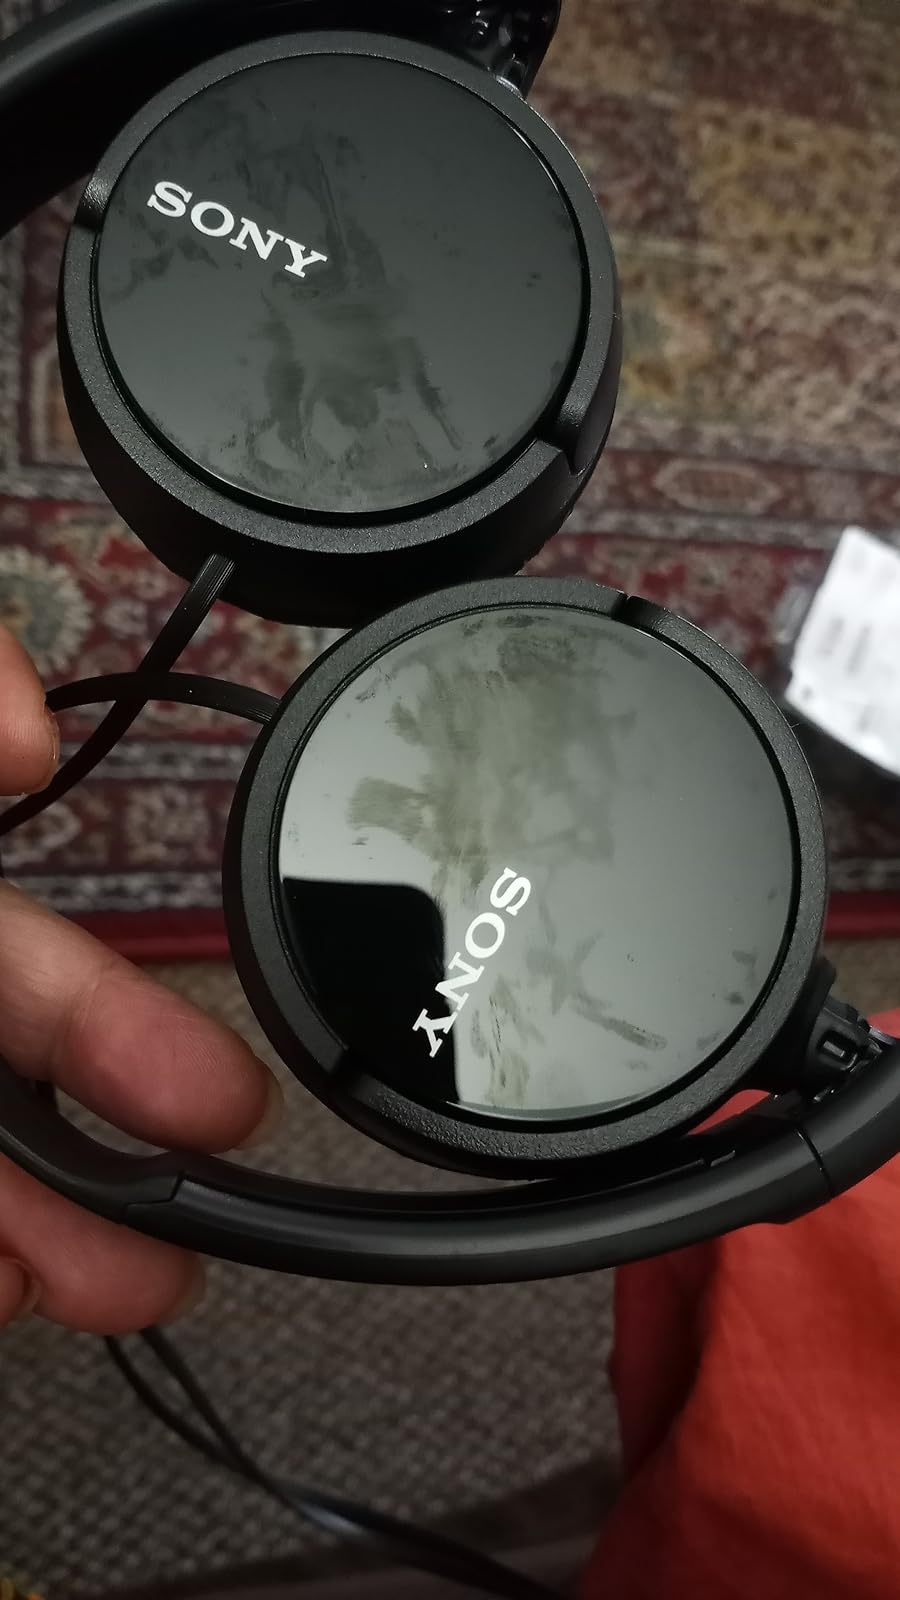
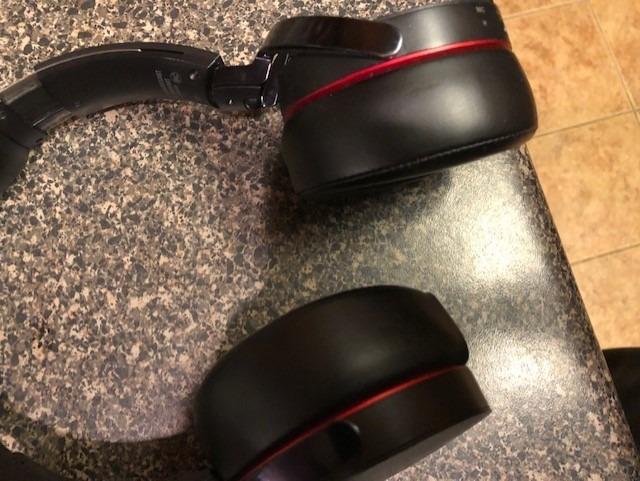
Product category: headphones
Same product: no